Master of the Horse

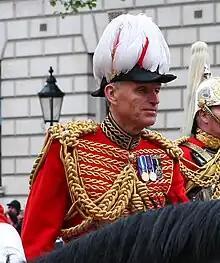
Lord de Mauley as Master of the Horse during the coronation of Charles III in 2023

The current Master of the Horse is Henry Ashton, 4th Baron Ashton of Hyde.